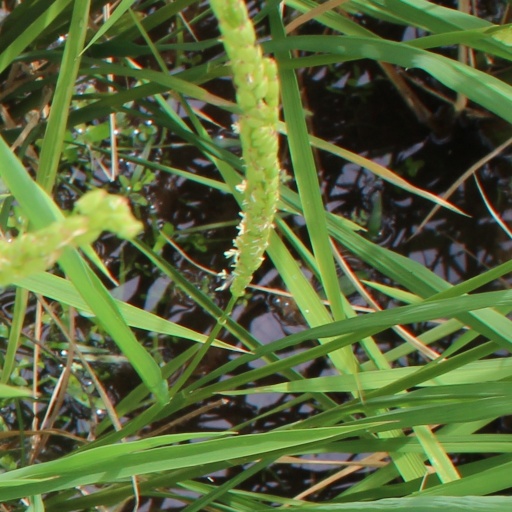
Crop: rice